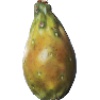
Label: cactus_fruit